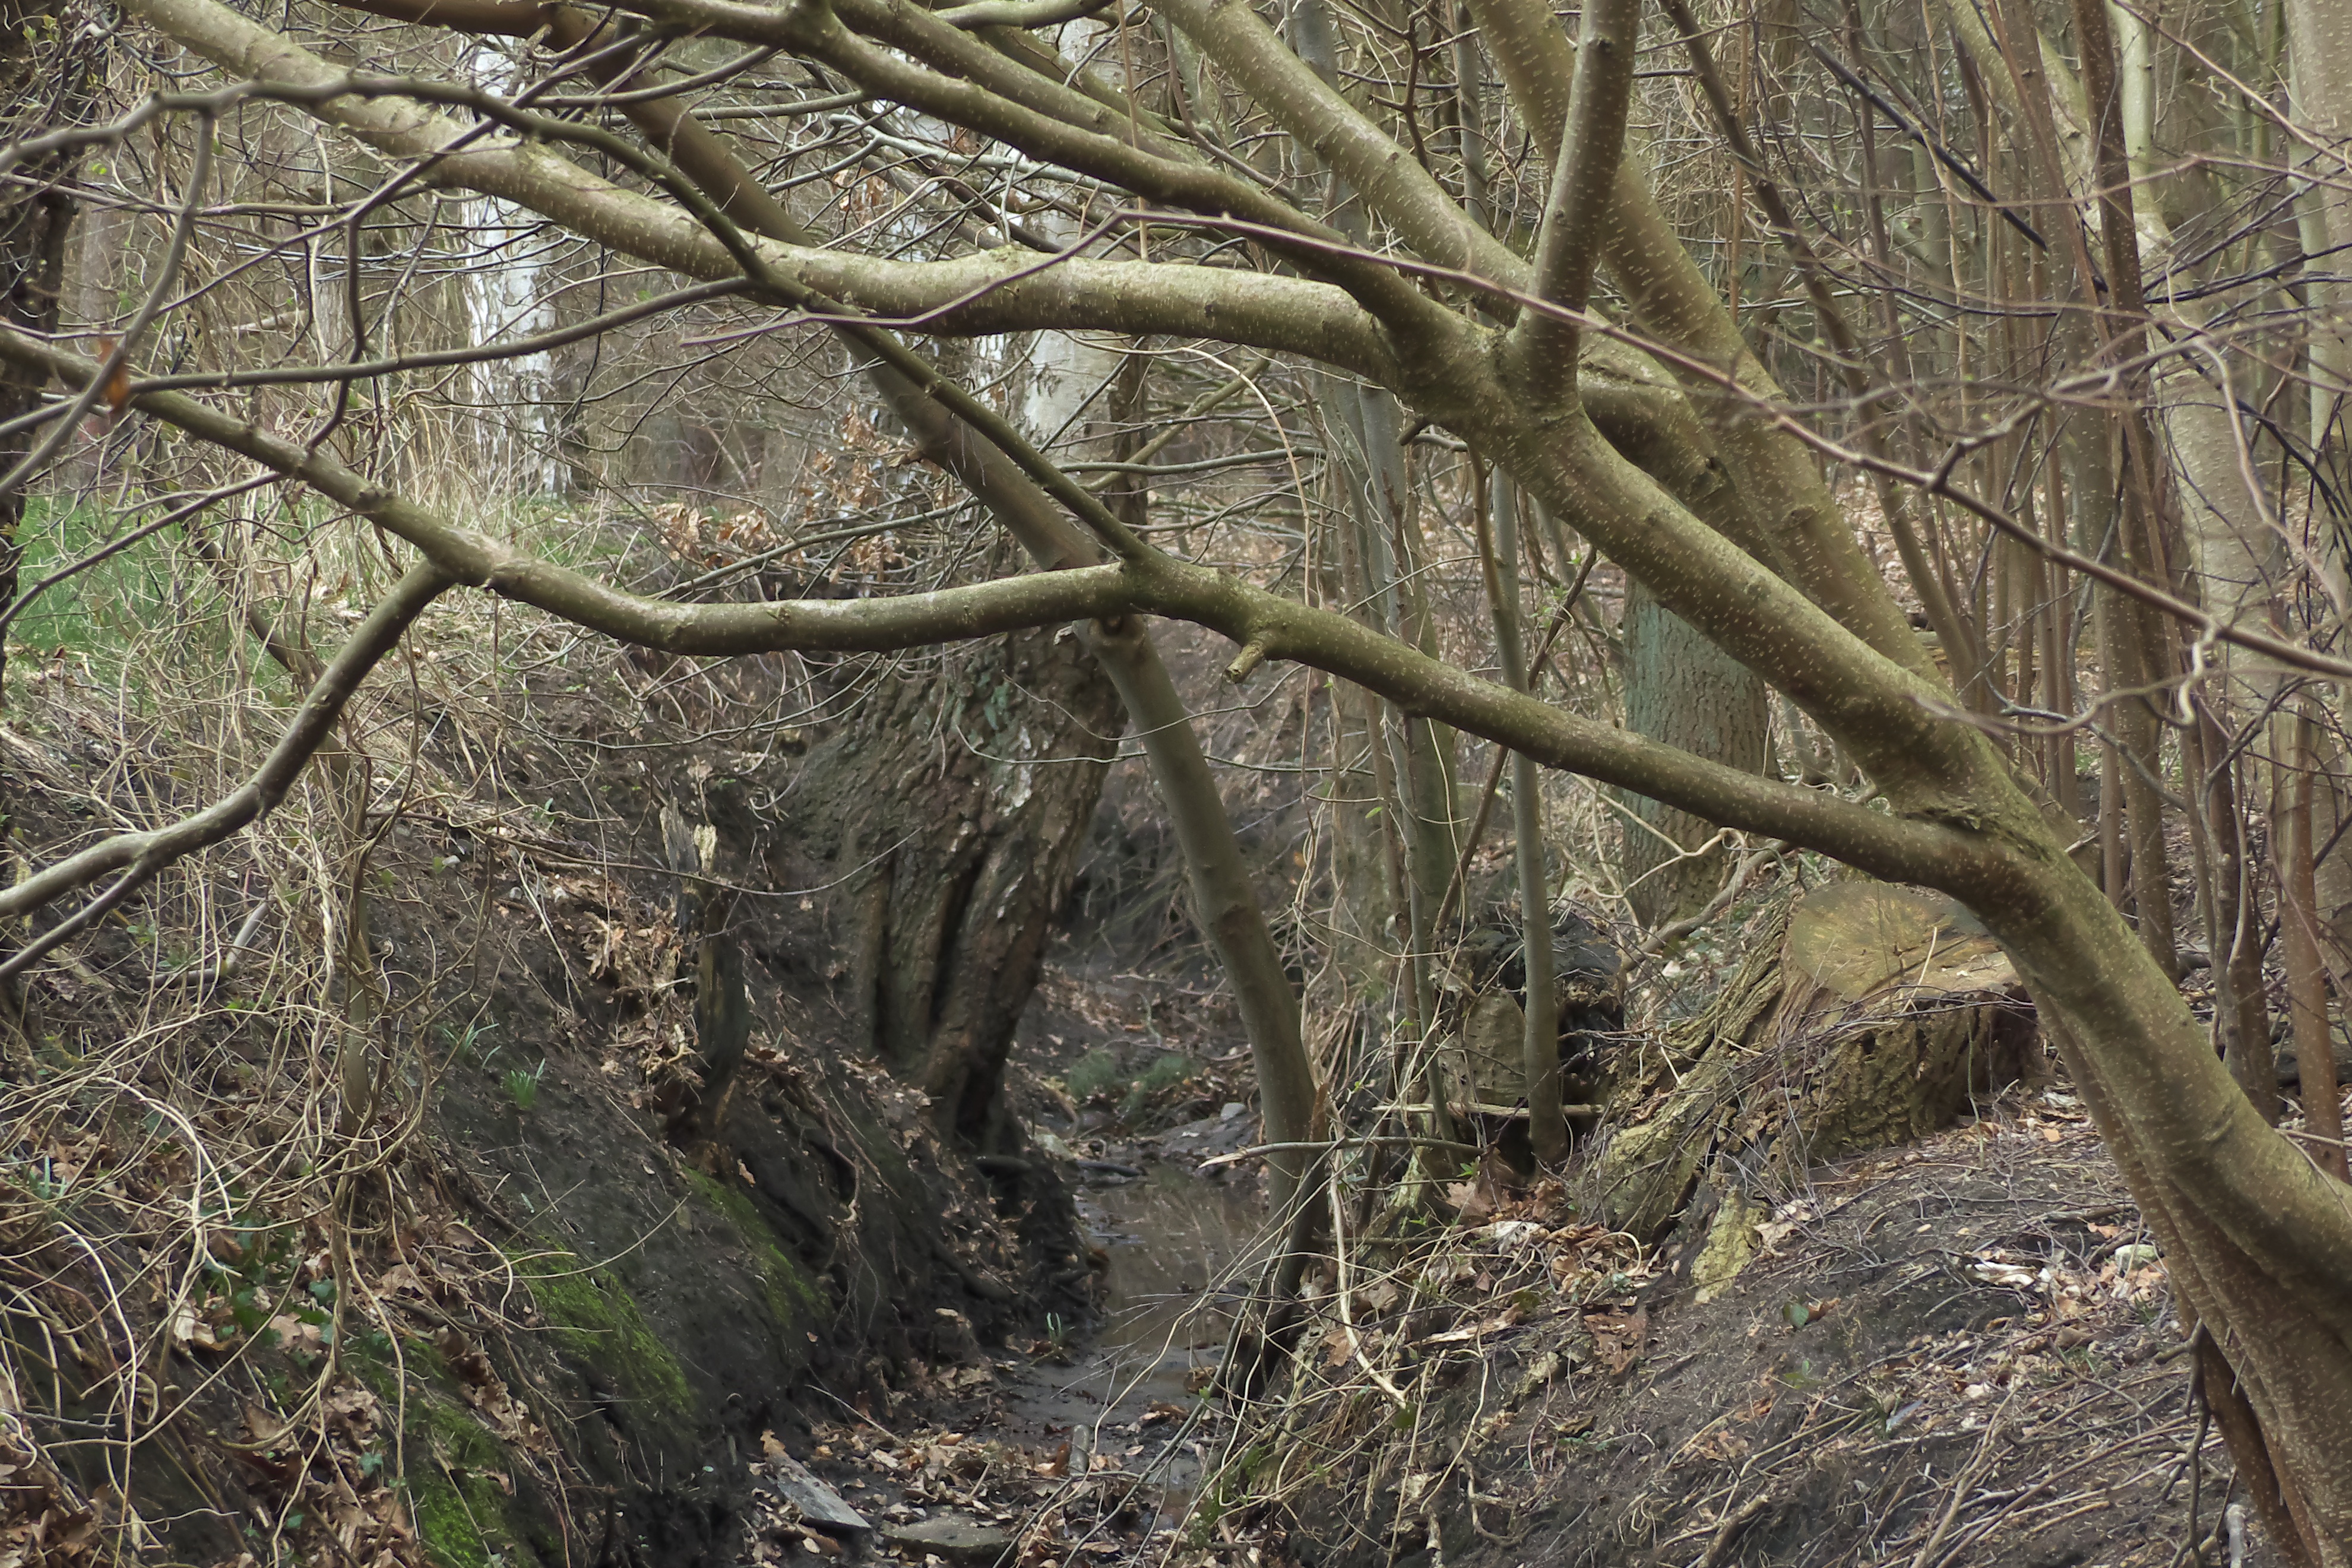
landscape, tree, water, nature, forest, wilderness, branch, plant, trail, moss, wildlife, environment, trees, wetland, woodland, bach, habitat, idyll, ecosystem, nature reserve, natural environment, woody plant